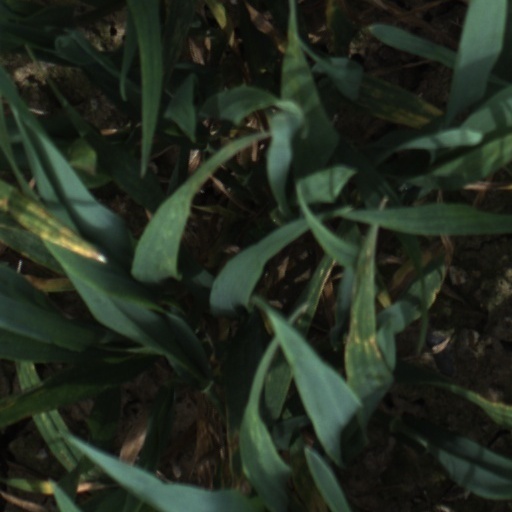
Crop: wheat